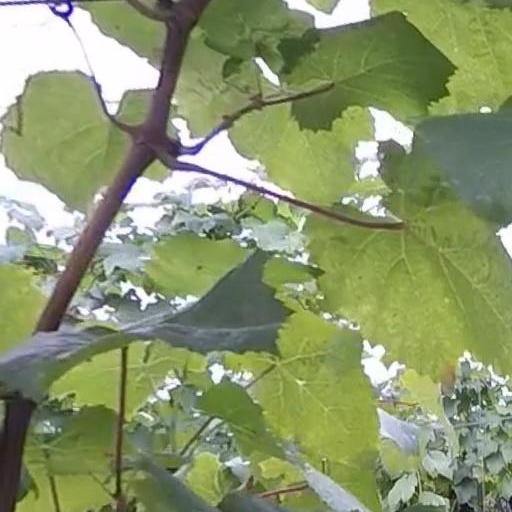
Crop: grape